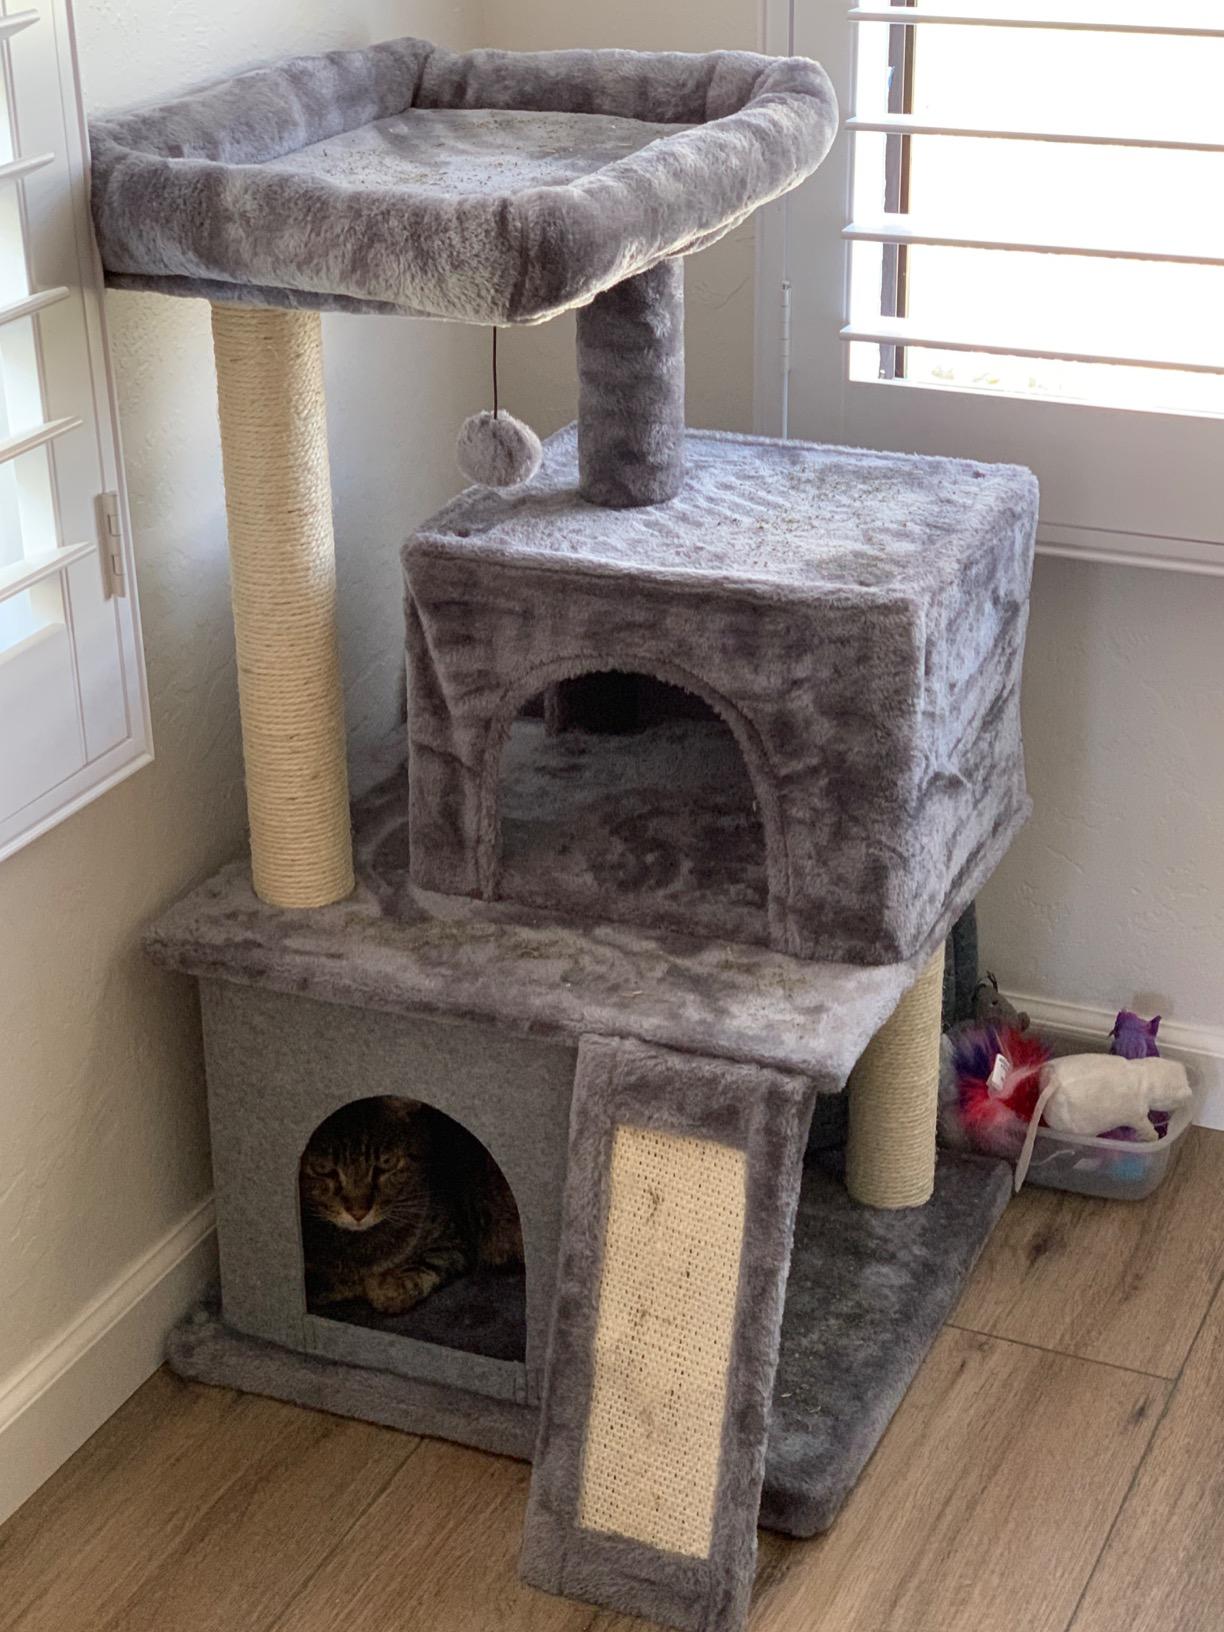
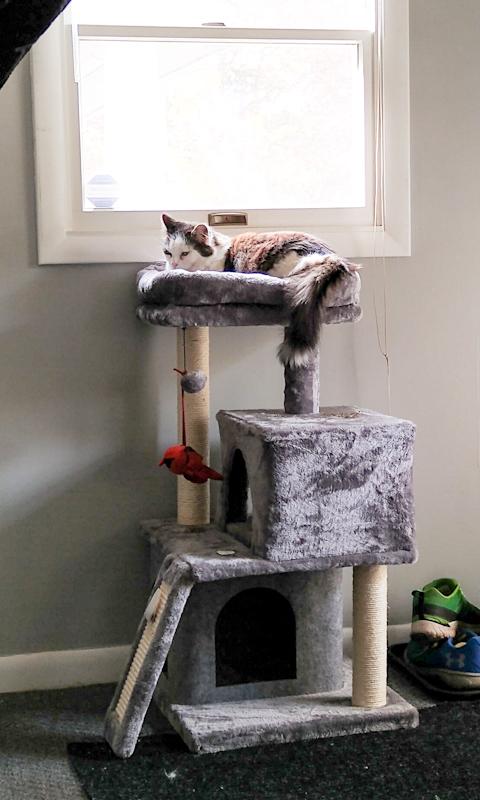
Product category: items_cat tree
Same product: yes